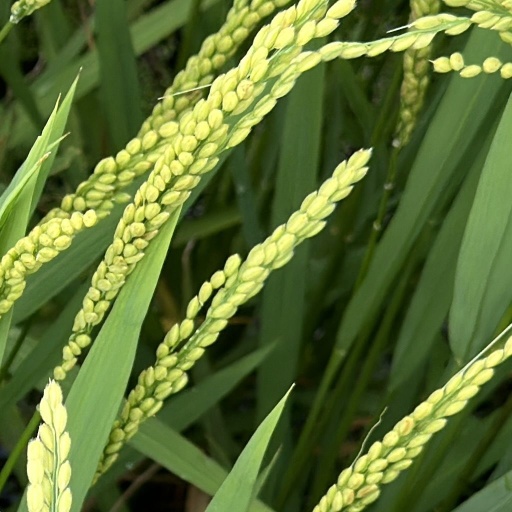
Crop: rice